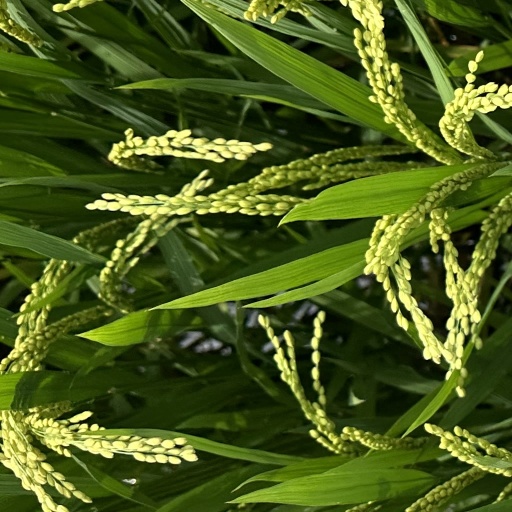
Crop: rice